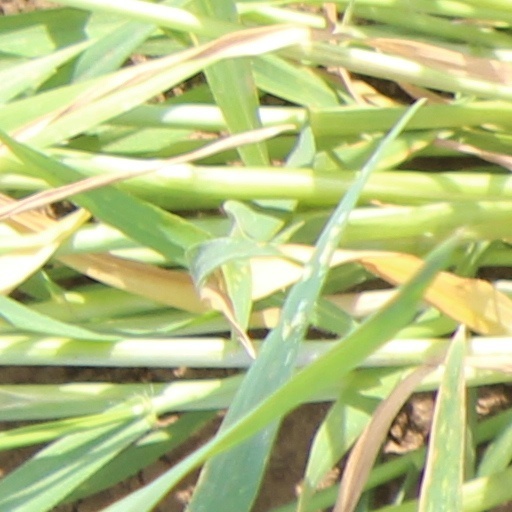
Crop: wheat